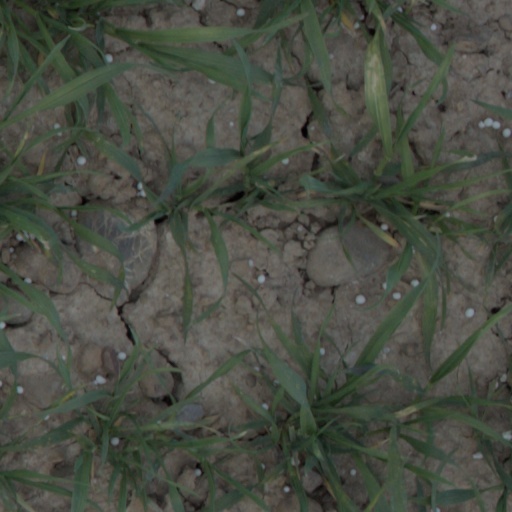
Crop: wheat